Wedge-tailed eagle

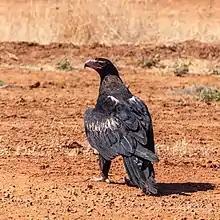
A wedge-tailed eagle foraging on the ground.

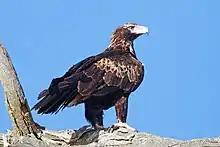
A profile view of a wedge-tailed eagle at Captains Flat. The species is the largest Australian bird of prey and one of the largest eagles in the world.

Wedge-tailed eagles are very large and quite lanky birds. They are characteristically black but can appear tar to charcoal brown, depending on lighting and individual variation. They have a massive bill but possess a relatively small and rather flat head, with a long, almost vulturine neck. Furthermore, they are distinctive for their prominent carpals and baggy feathered trousers. The species tends to perch conspicuously on dead trees, telegraph poles, rocks or, at times, the open ground. Between the bill size, elongated shape and prominent shoulders, the species is highly distinctive. While perched, their long wings extend down to a long and markedly wedge-tipped tail.